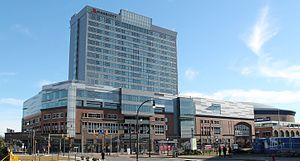
Le Championnat du monde junior de hockey sur glace 2018 est la 42ᵉ édition de cette compétition de hockey sur glace junior organisée par la Fédération internationale de hockey sur glace.